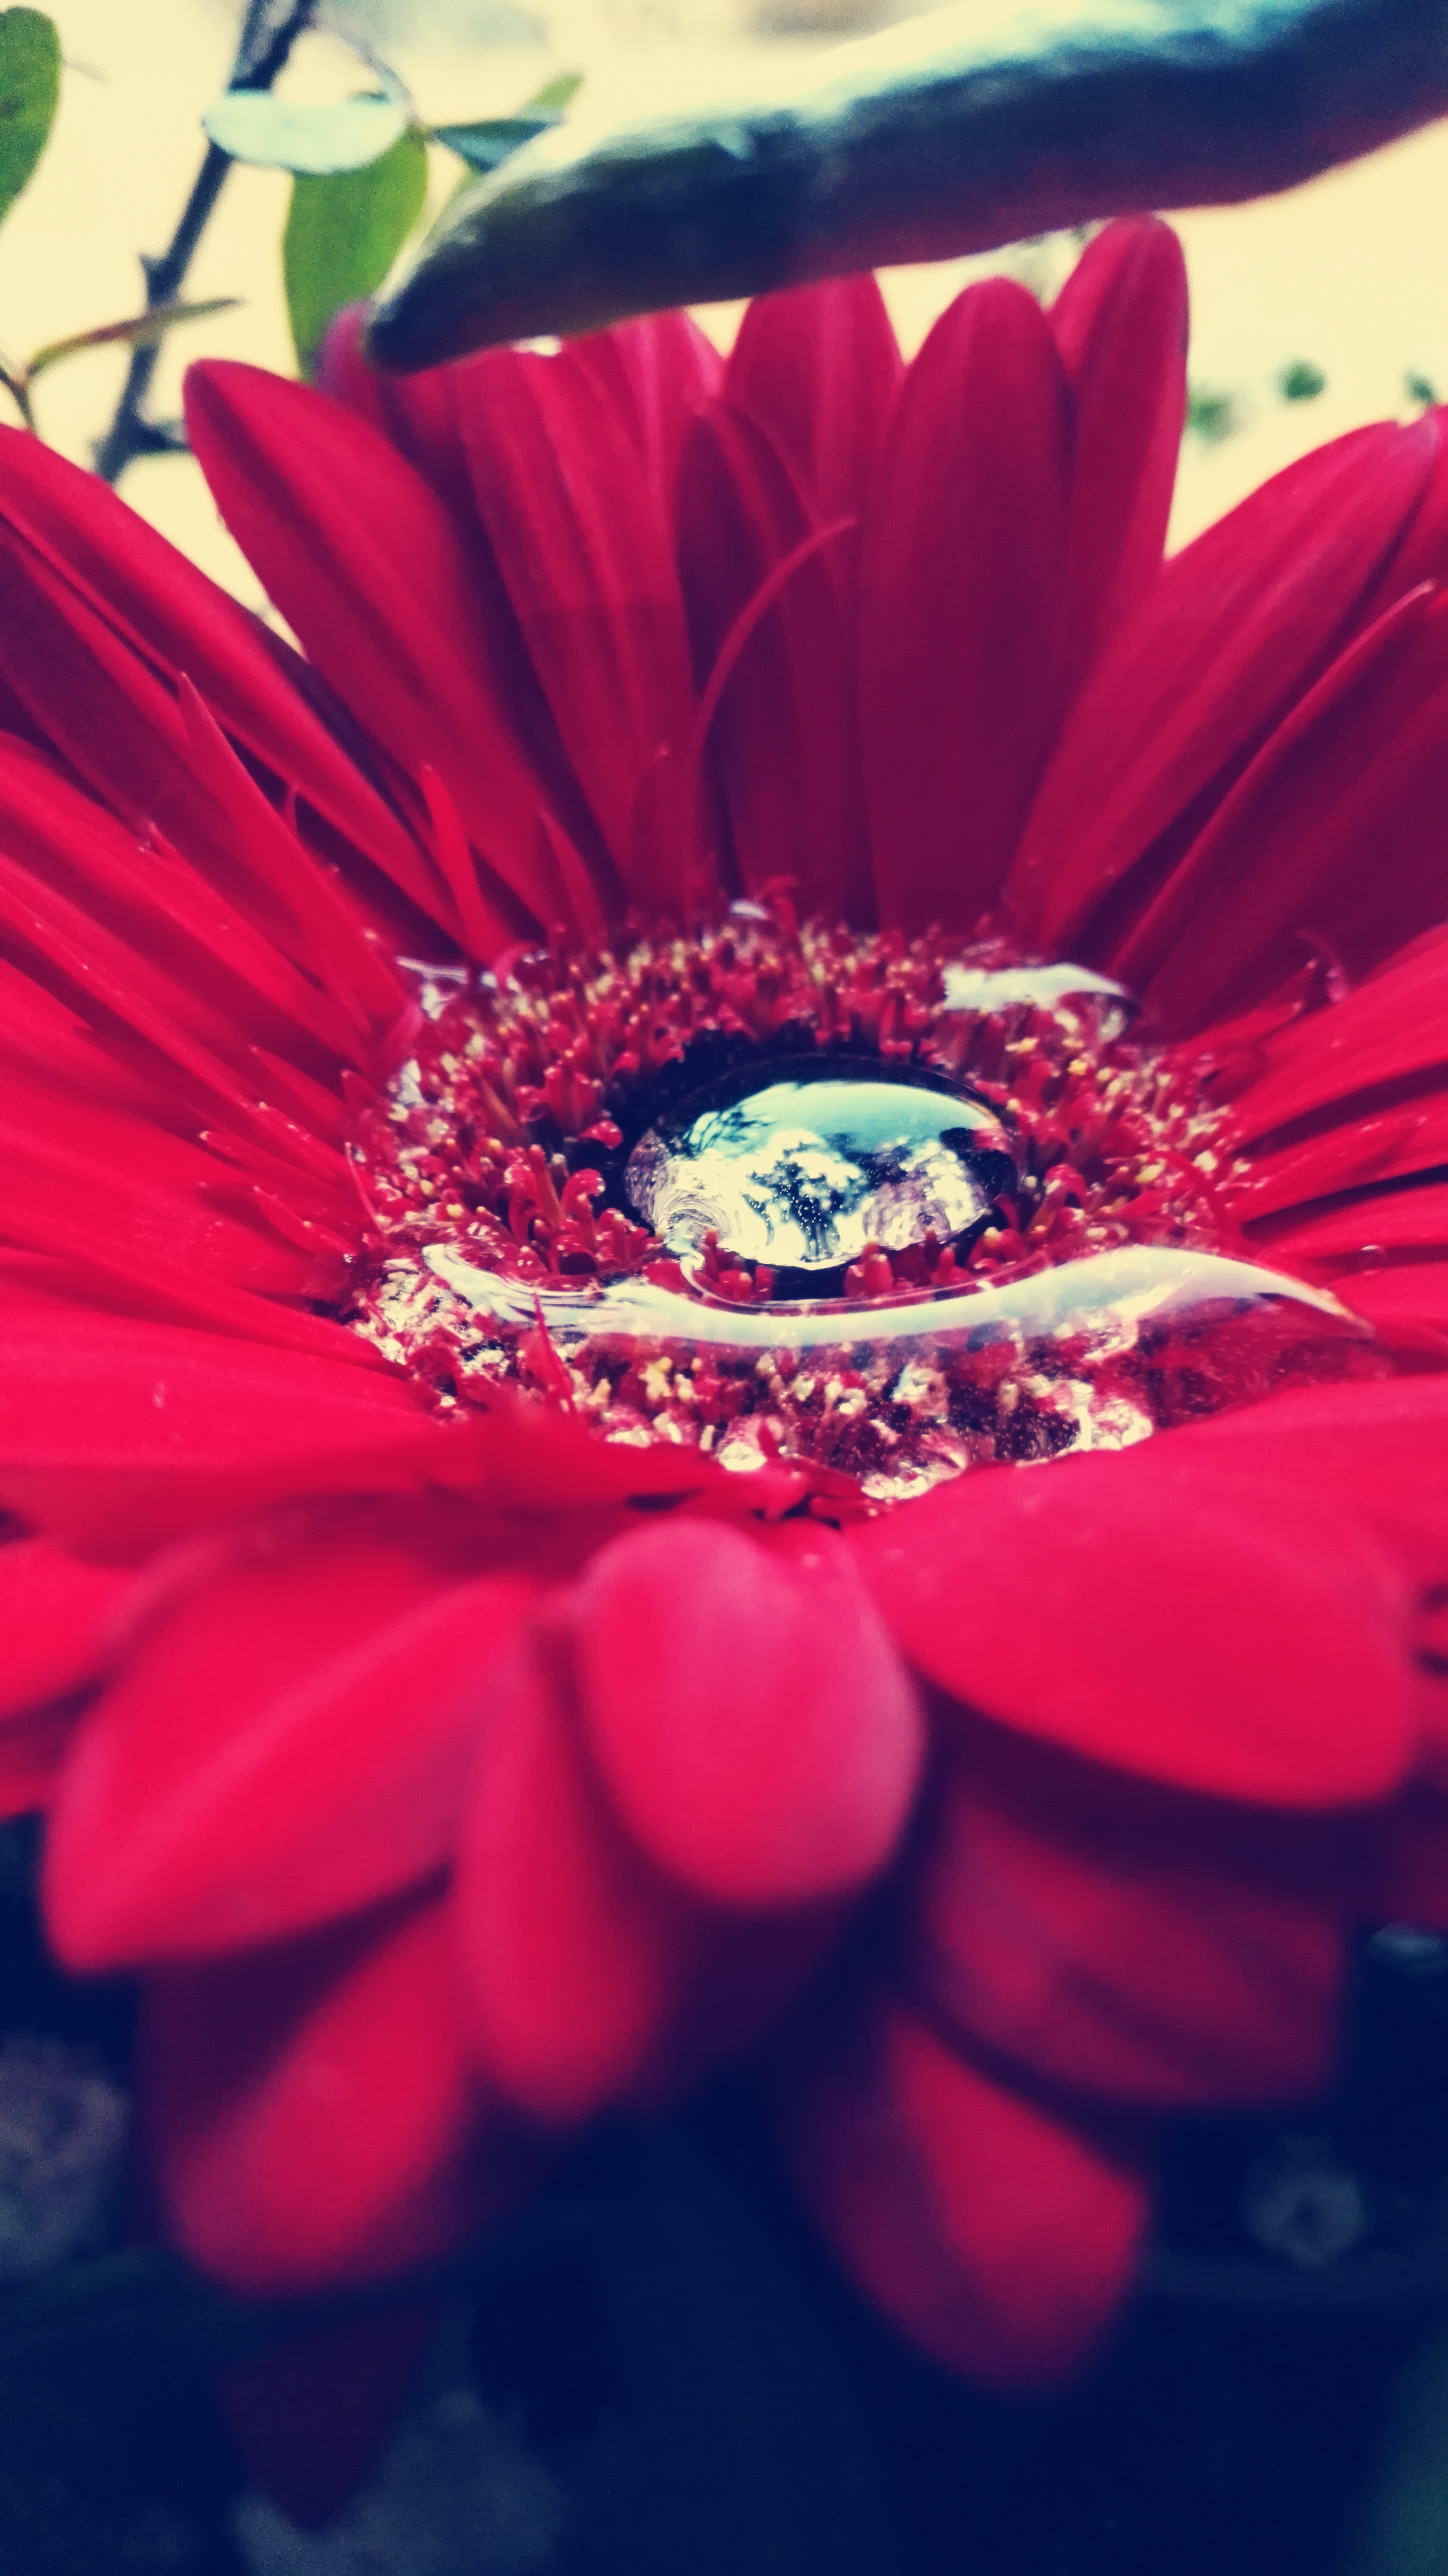
plant, photography, flower, petal, red, color, pink, flora, drip, close up, red flower, gerbera, floristry, macro photography, flowering plant, daisy family, flower bouquet, land plant